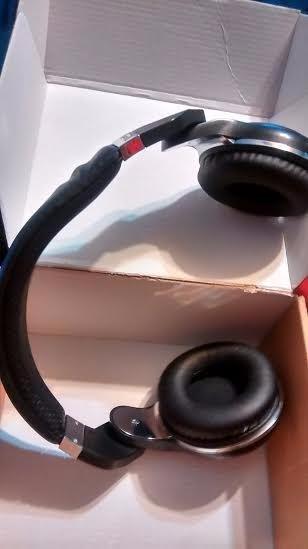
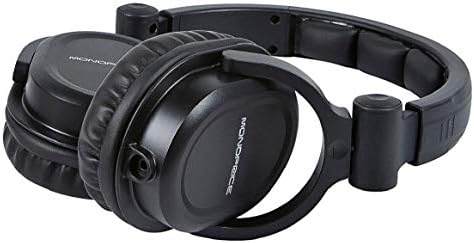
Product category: headphones
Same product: no